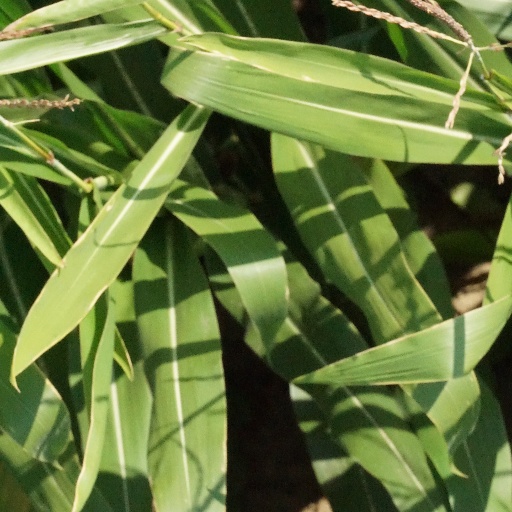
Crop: maize; corn